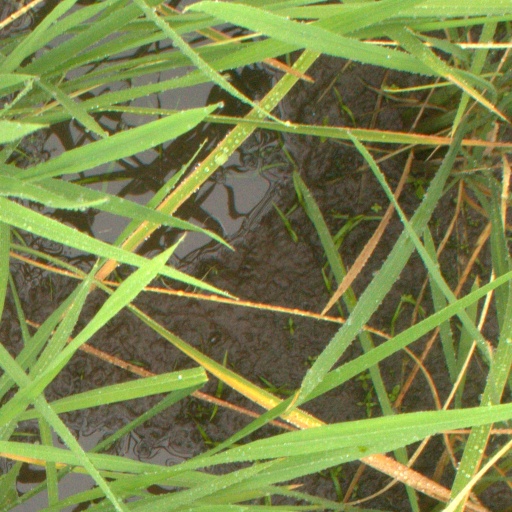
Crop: rice